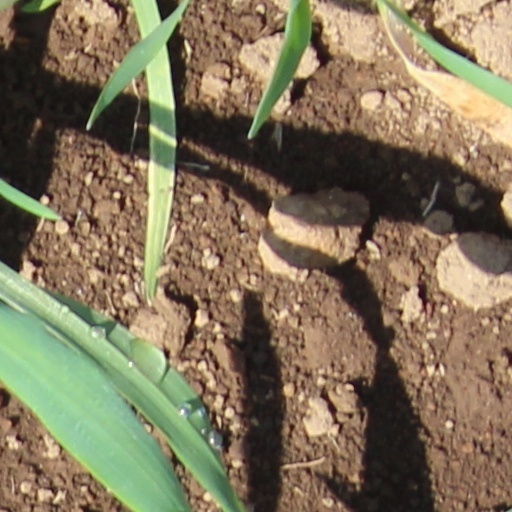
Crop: wheat